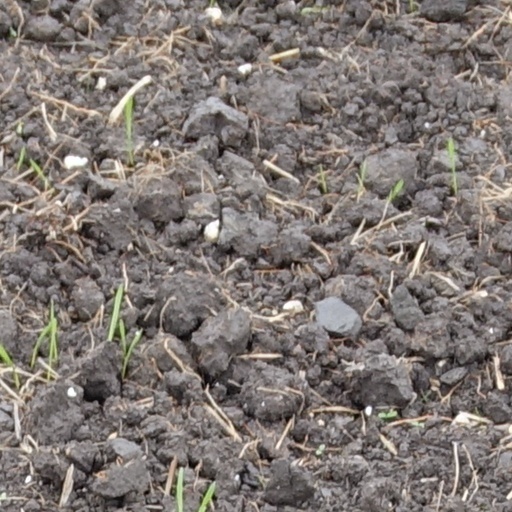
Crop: wheat